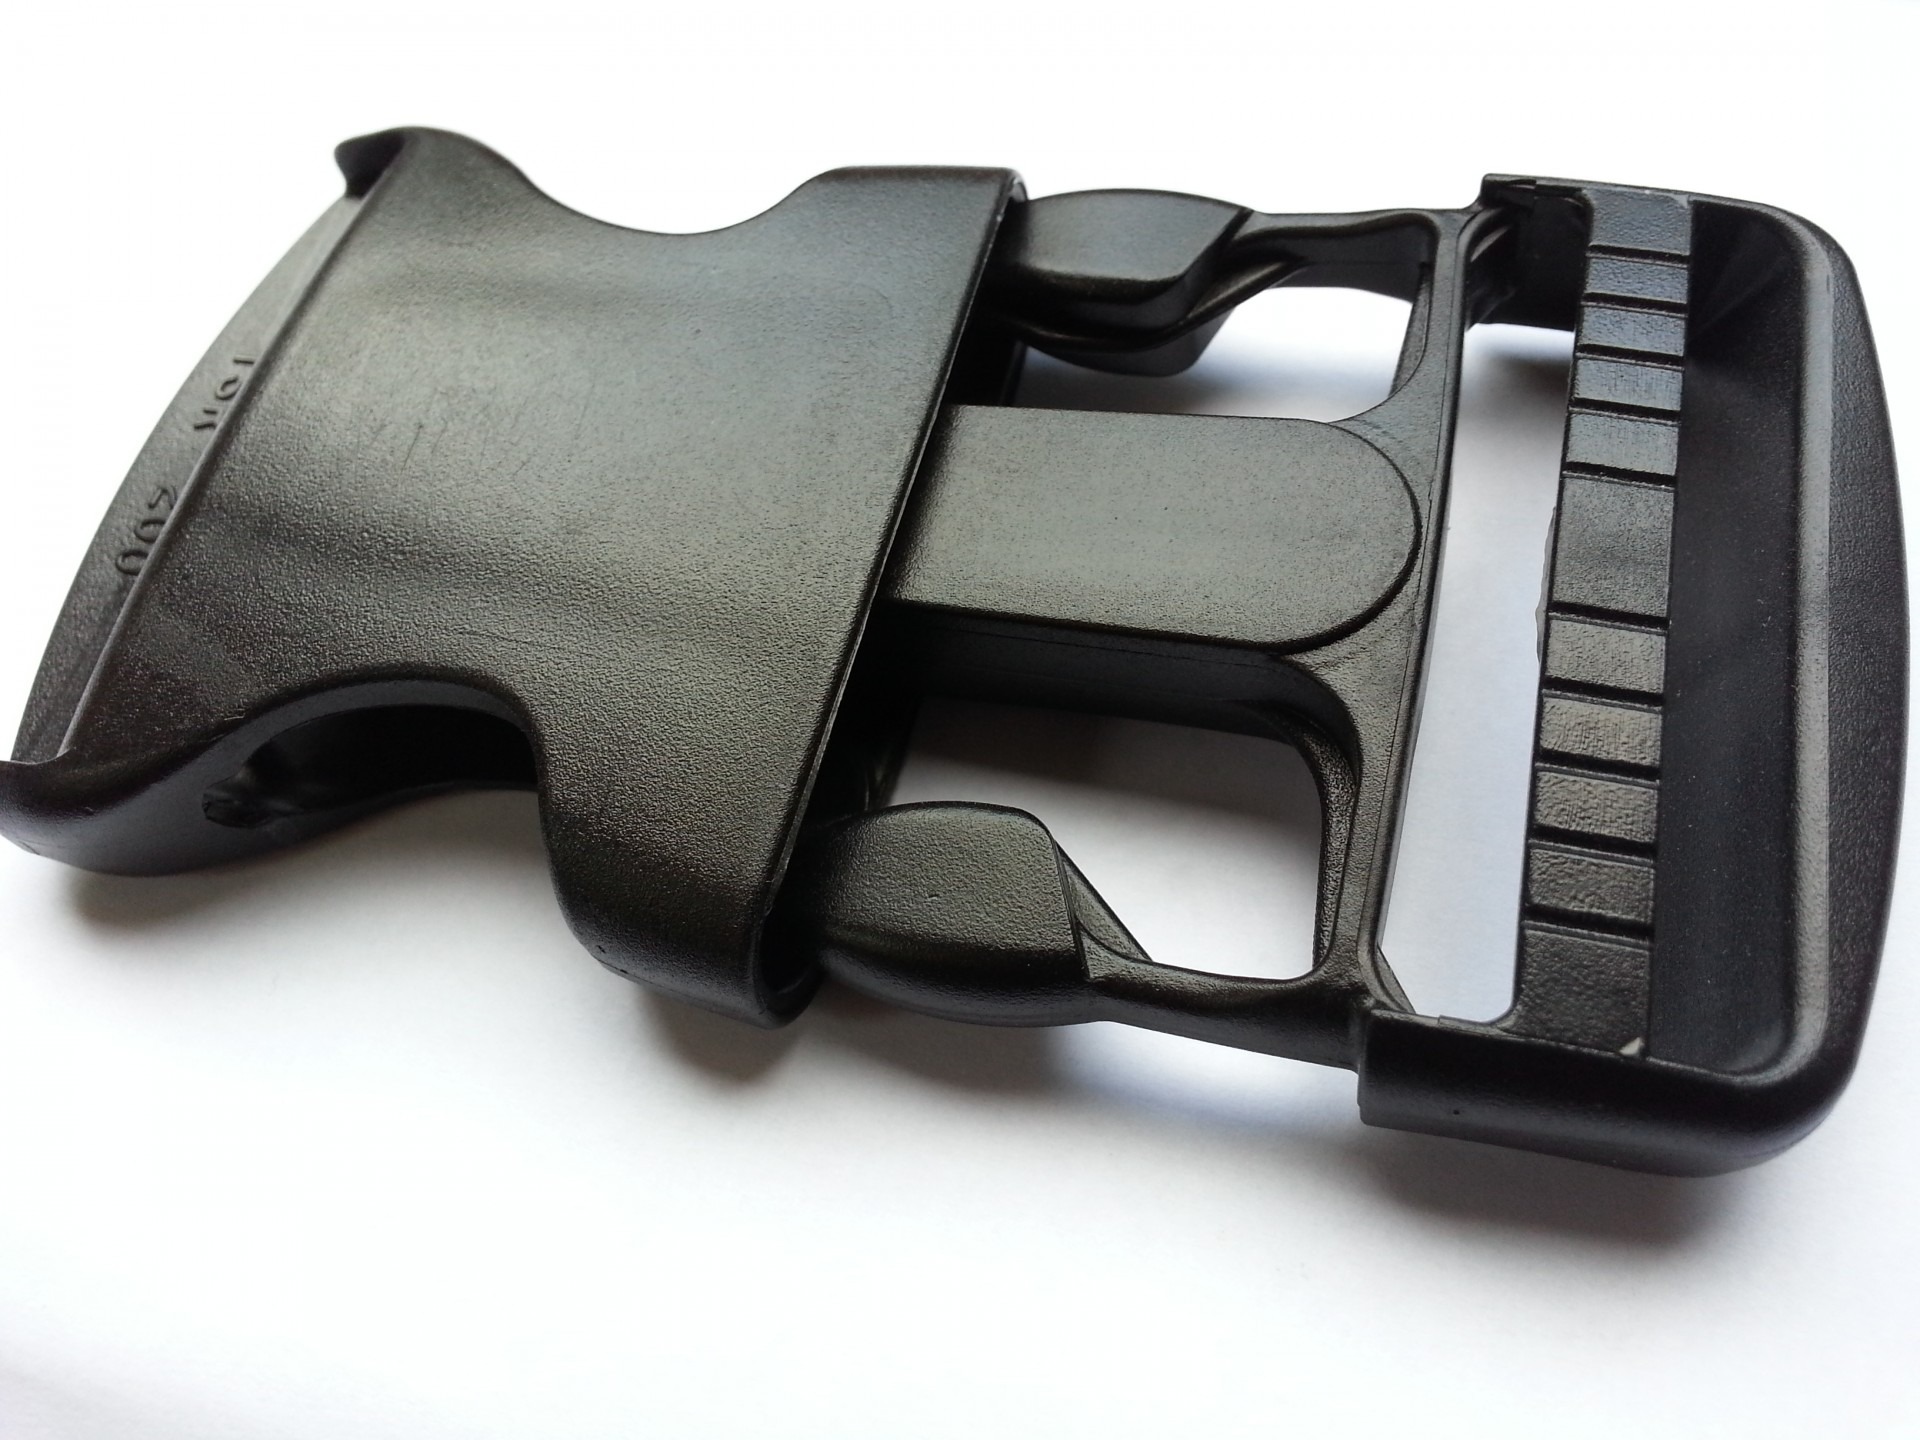
plastic, tie, hold, weapon, fastener, gun, fix, buckle, fasten, bind, tether, trigger, tie down, gun accessory, attach